Francesco Laparelli

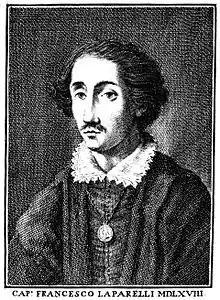

Francesco Laparelli da Cortona (5 April 1521 – 20 October 1570) was an Italian architect. He was an assistant of Michelangelo, and later was sent by the Pope to supervise the construction of Valletta in Malta.